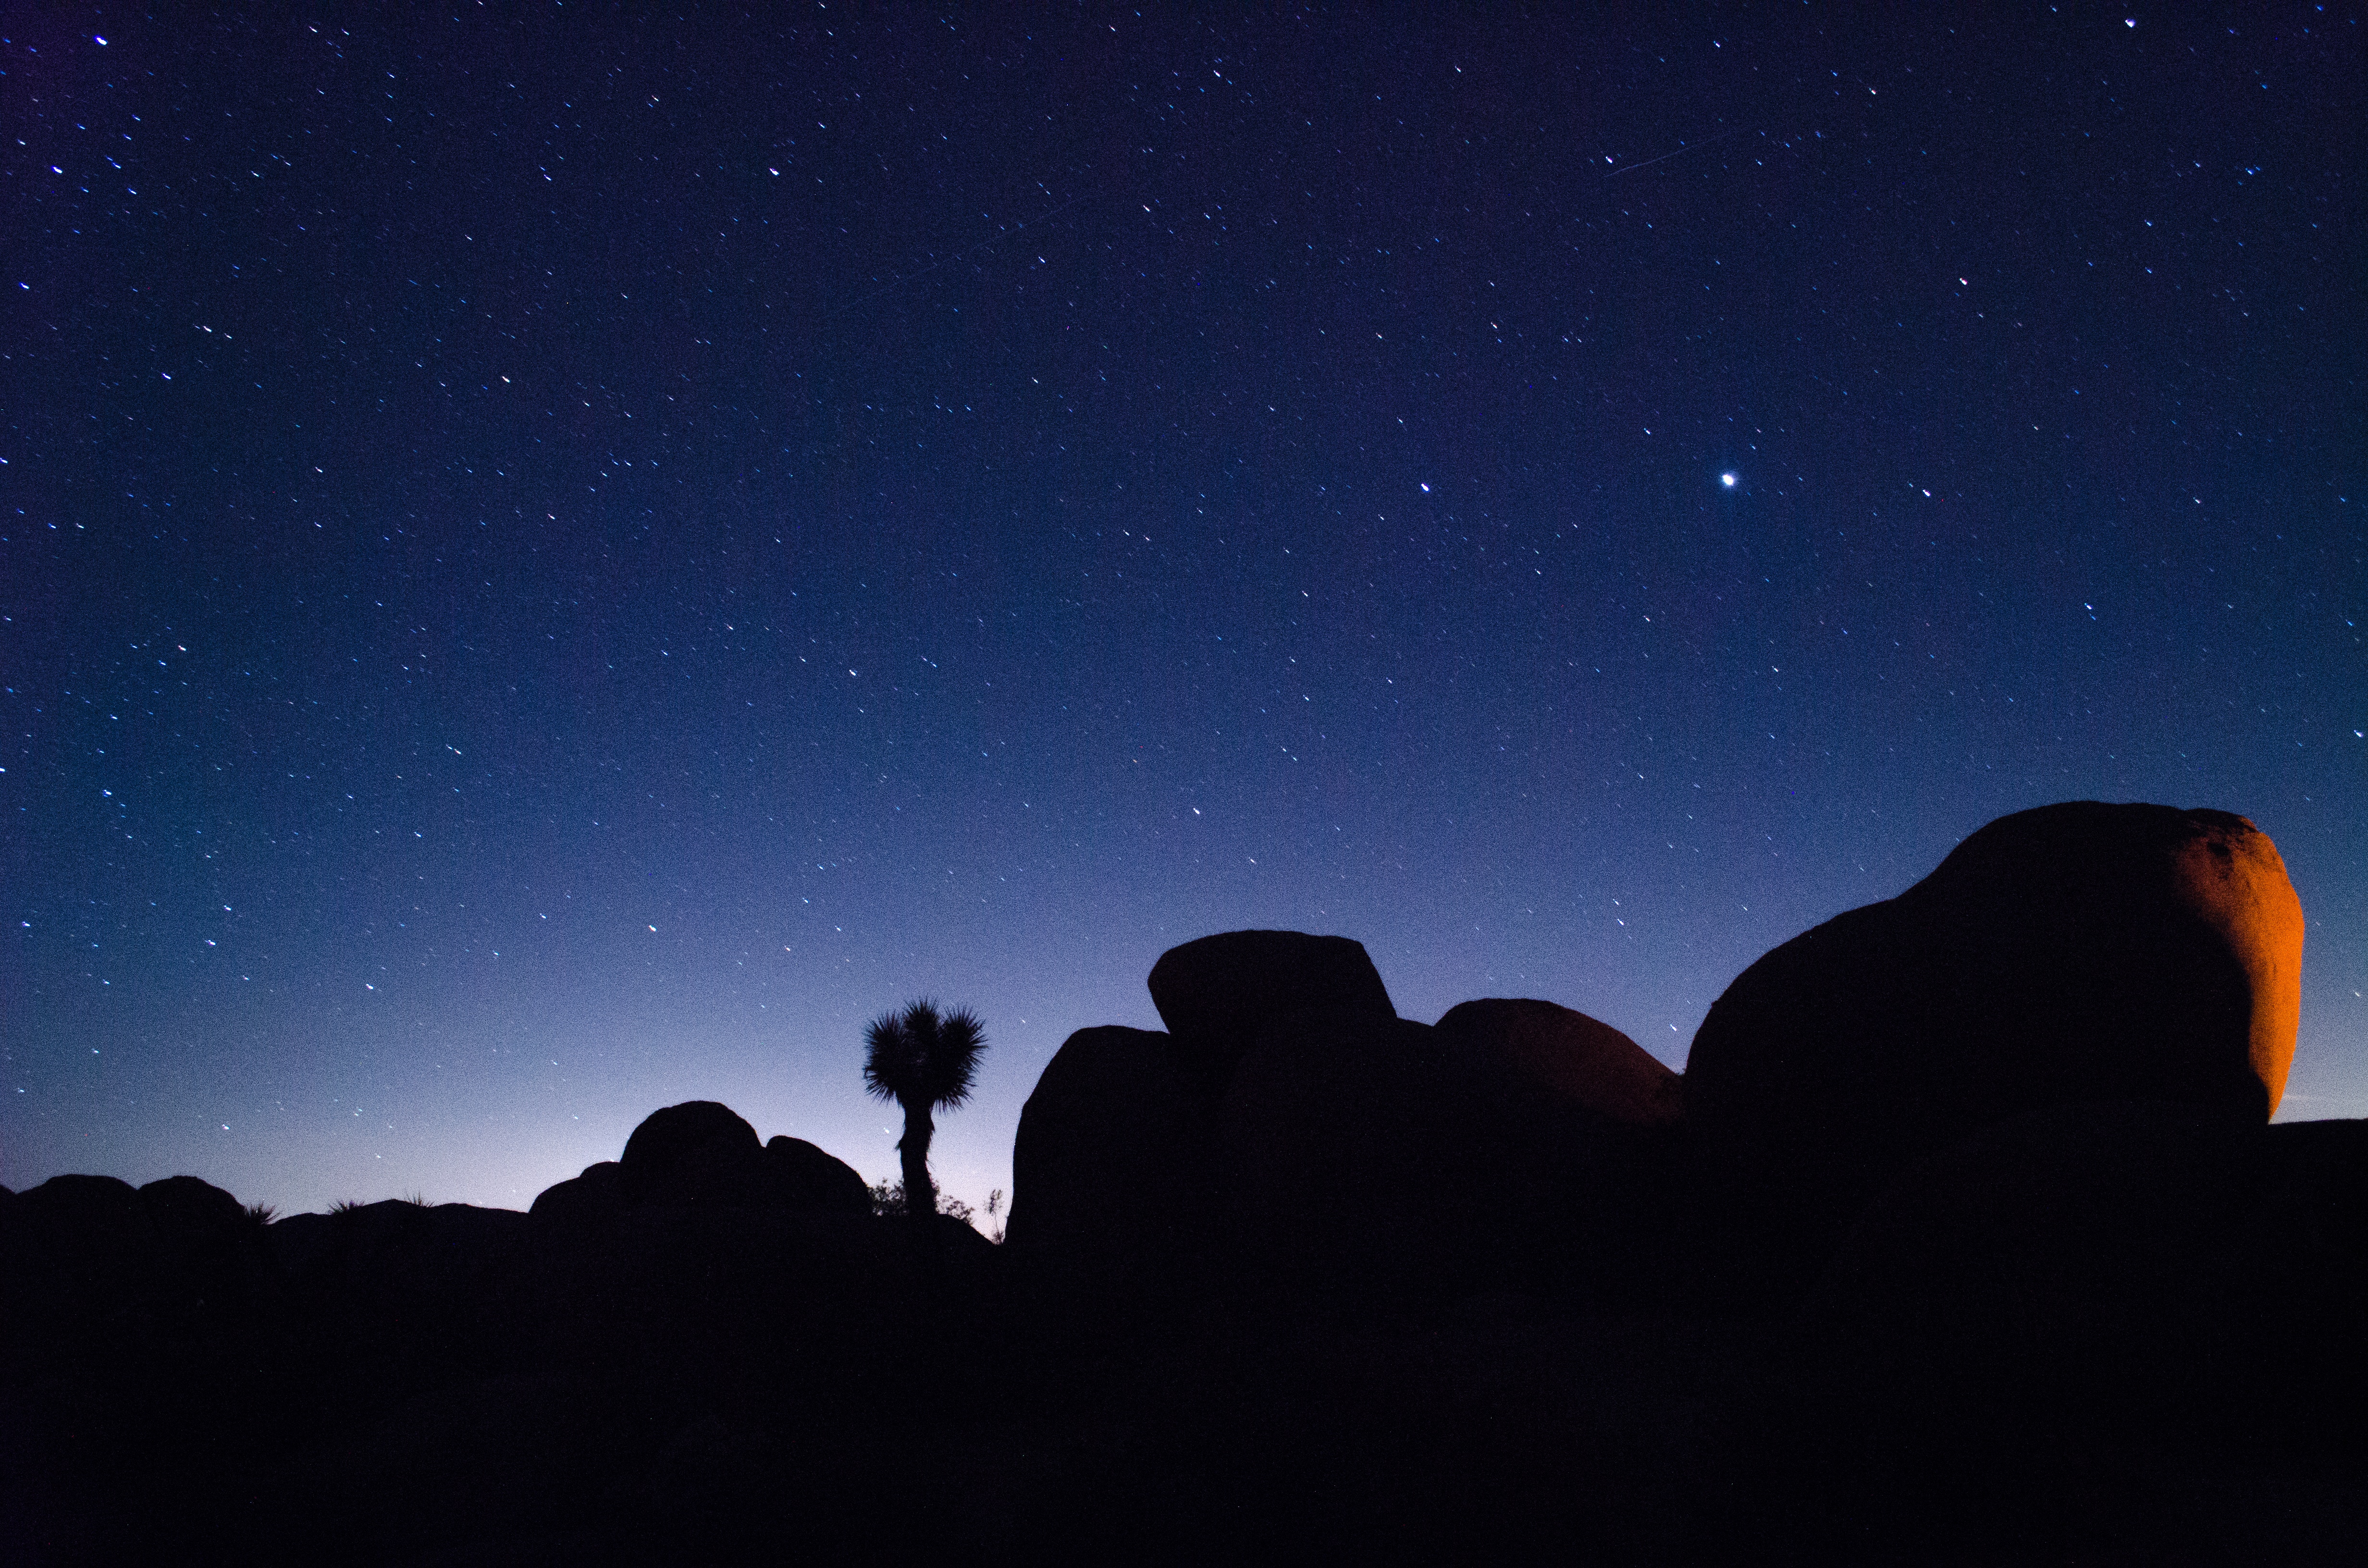
landscape, horizon, sky, night, star, dawn, atmosphere, space, darkness, outer space, astronomy, midnight, phenomenon, astronomical object, meteorological phenomenon, atmosphere of earth, computer wallpaper, geological phenomenon, celestial event